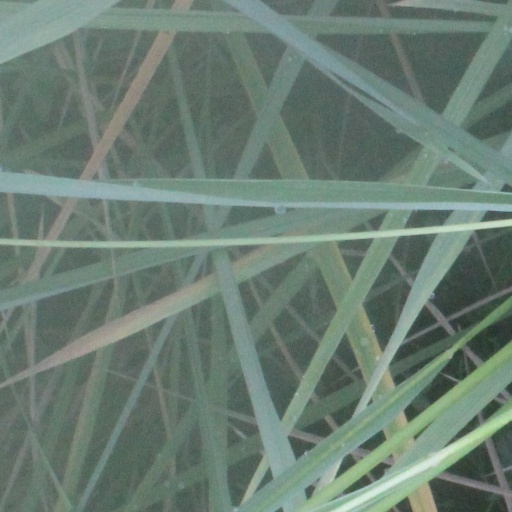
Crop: rice